Fuudo

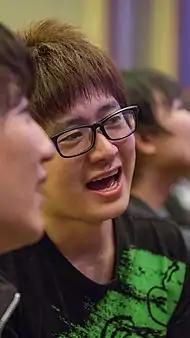
Fuudo at EVO 2012

, better known as , is a Japanese electronic sports player specializing in the "Street Fighter" series. Fuudo entered the fighting game scene in 2005 playing "Virtua Fighter 4". Fuudo has won various fighting game tournaments, including the World Cyber Games and Evolution Championship Series. Fuudo has been described by multiple journalists as the world's best R. Mika player.